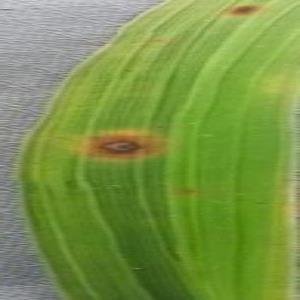
Disease: Brownspot